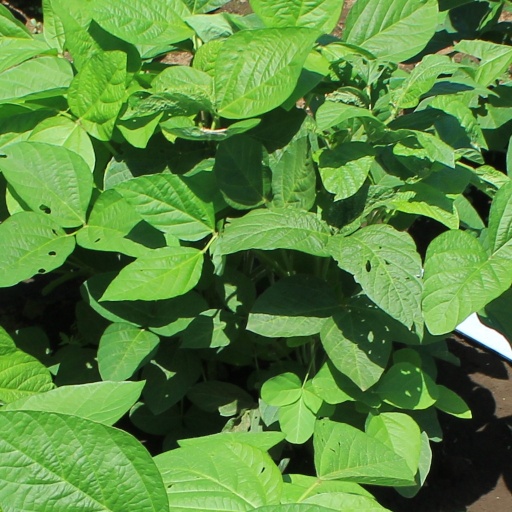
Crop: soybean